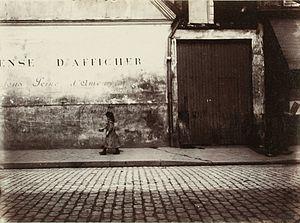
Remise de la guillotine, 60 rue de la Folie-Regnault, Paris 11e
Emmanuel Marie Joseph Léon Pottier, né le 16 décembre 1864 à Meslay-du-Maine, mort le 11 mars 1921 à Paris, est un photographe français.